Avan Jogia

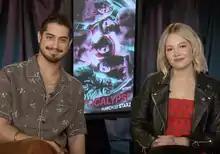
Jogia with "Now Apocalypse" co-star Kelli Berglund, during an episode of the "Valder Beebe Show" in March 2019.

In 2017, he starred in the psychological thriller "The Drowning" (previously, "Border Crossing"), directed by Bette Gordon, with Julia Stiles and Josh Charles. Adapted from Pat Barker's 2001 novel "Border Crossing", Jogia portrayed the central character, Danny, who was rescued from drowning by the man (Charles) who aided his conviction for murder 12 years earlier. Jogia starred in the comedy film "The Outcasts", alongside lead actress Victoria Justice. Later, Jogia appeared in "The Year of Spectacular Men", a film directed by Lea Thompson. Thompson is the mother of Zoey Deutch, who also appears in the film opposite Jogia. He played Sebastian, the "loving boyfriend" of a movie star (Deutch), followed by a role in "A Midsummer Night's Dream", a contemporary film adaption of the comedy of the same name written by William Shakespeare. Jogia starred in Syfy's 13-episode series titled "Ghost Wars" that premiered in 2017, and it was filmed in Vancouver, British Columbia, Canada, but it was canceled at the beginning of 2018.